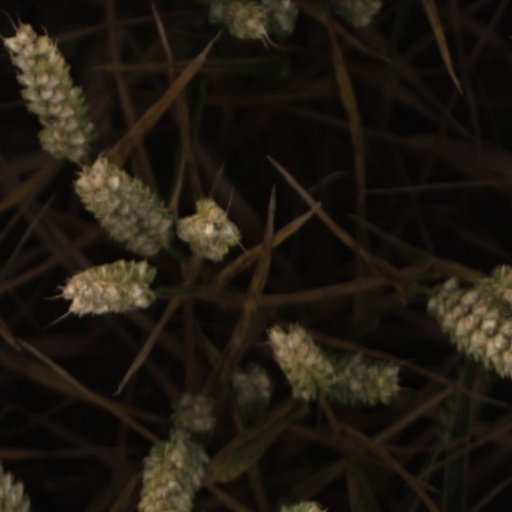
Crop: wheat